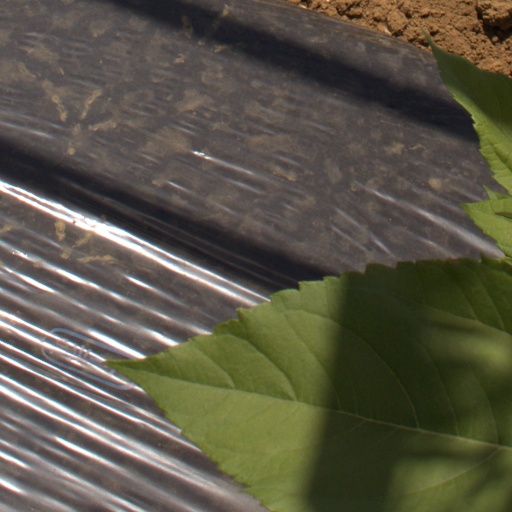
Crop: Jerusalem artichoke